A Strange Passion

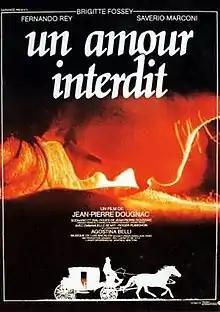
Theatrical release poster

A Strange Passion is a 1984 French drama film directed by Jean-Pierre Dougnac, starring Brigitte Fossey, Fernando Rey and Saverio Marconi. The story is set in Italy in the late 18th century. It is based on the short story "The Foundling" by Heinrich von Kleist.